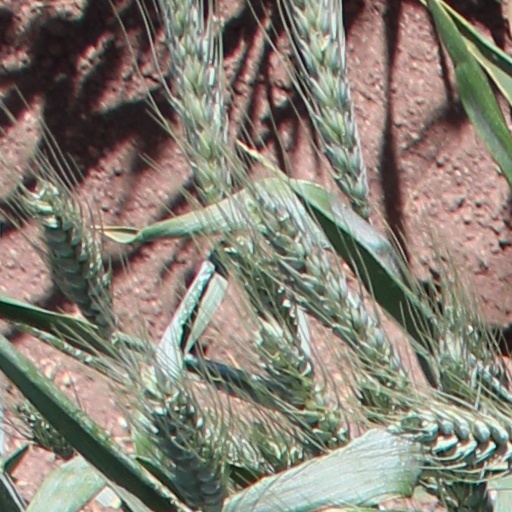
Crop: wheat